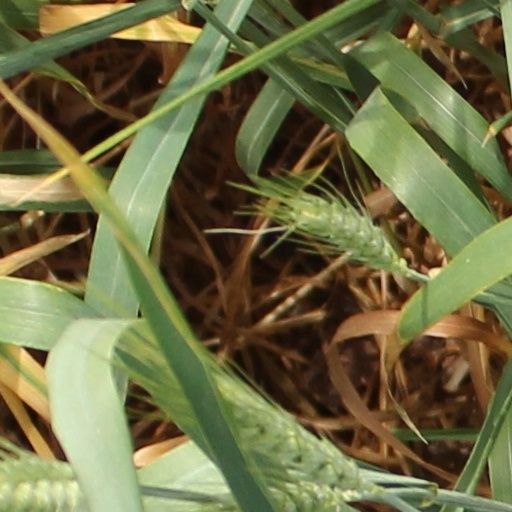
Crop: wheat